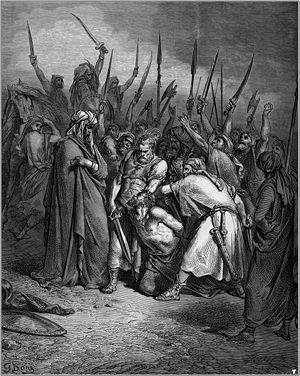
Vayiqra, Vayikra, VaYikra, Va-yikra, ou Vayyiqra est la 24ᵉ parasha du cycle annuel juif de lecture de la Torah et la première parasha du Sefer Vayiqra.
Tzav, ou Tsav est la 25ᵉ parasha du cycle annuel juif de lecture de la Torah et la seconde parasha du Sefer Vayikra.
Les quatre parashiyot sont quatre sections de lecture spéciales, lues après la section hebdomadaire entre le chabbat précédant la néoménie d’adar et celui qui précède la néoménie de nissan.
Tetzave, ou Tetsave est la vingtième parasha du cycle annuel juif de lecture de la Torah et la huitième parasha du Sefer Shemot.